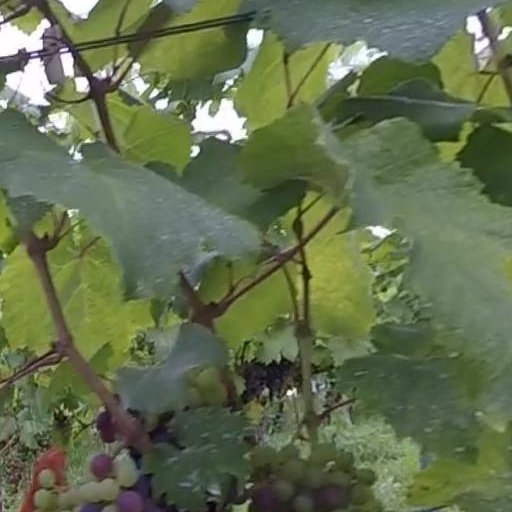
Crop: grape